MasterChef Myanmar season 4

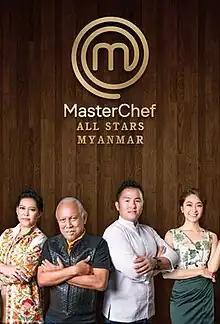
Promotional poster for season 4, featuring (L to R) Daw Phyu Phyu Tin, U Ye Htut Win, Joseph and Thazin Nwe Win

The fourth season of Burmese competitive reality television cooking show MasterChef Myanmar or MasterChef All Stars Myanmar premiered on MRTV-4, on November 6, 2022, and concluded on March 19, 2023. The host of this season was Thazin Nwe Win and the judges were U Ye Htut Win, Daw Phyu Phyu Tin and Joseph joined as a new judge. The season was won by Hein Htet Aung, with Min Khant Maw finishing as a runner-up.